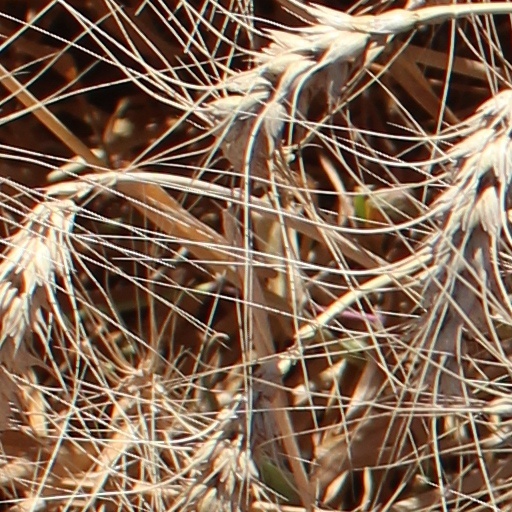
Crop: wheat